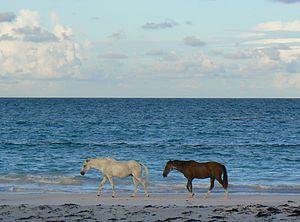
Le Barbe d'Abaco est une population éteinte de chevaux Barbe espagnols, établie à l'état sauvage sur l'île de Great Abaco, l'une des îles Abacos dans les Bahamas. Cette population atteint les 200 individus au milieu des années 1950, puis est mise en grave péril par l'activité humaine et le passage de l'ouragan Floyd, en 1999. Considéré comme la race chevaline la plus menacée au monde au début du XXIᵉ siècle, son extinction est confirmée en 2015, avec la mort de la dernière jument, Nunki.
Harbour Island est une île des Bahamas située au nord de l'île d'Eleuthera.